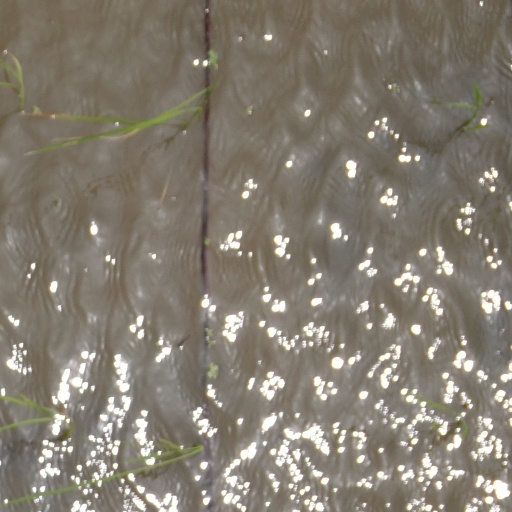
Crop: rice